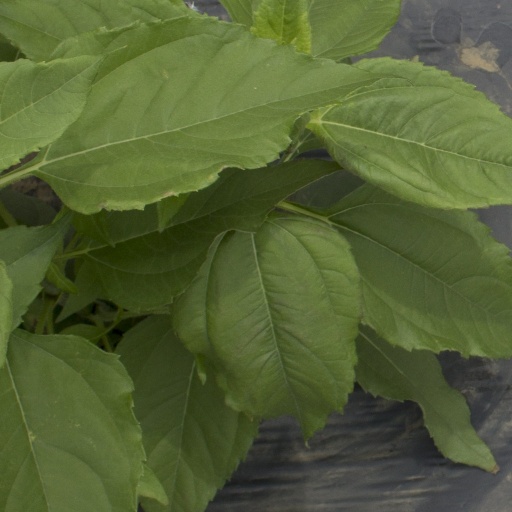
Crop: Jerusalem artichoke